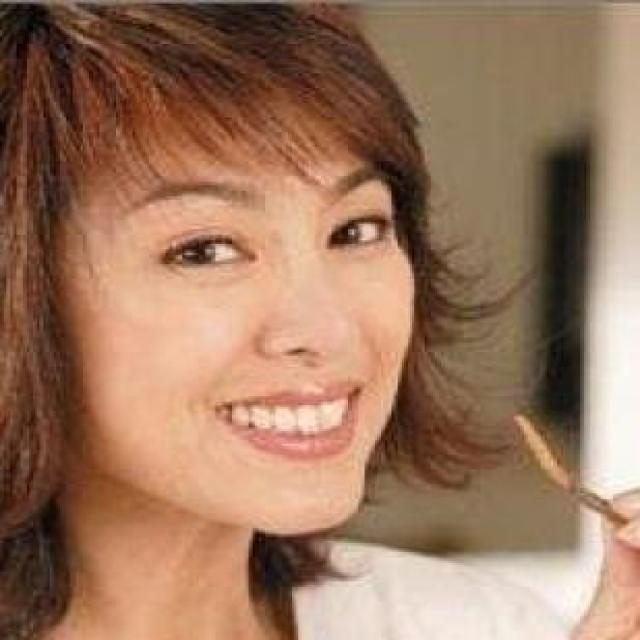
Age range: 45-64